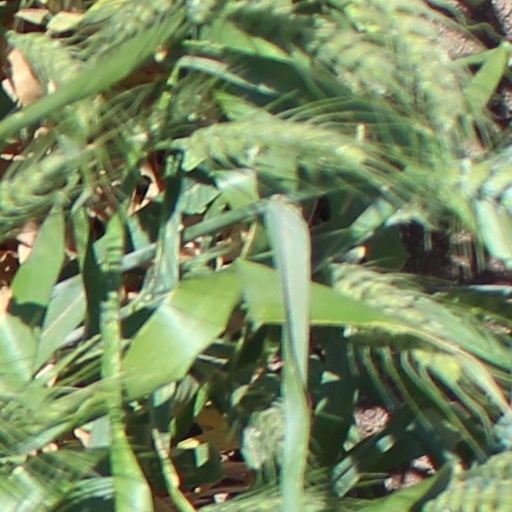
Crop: wheat